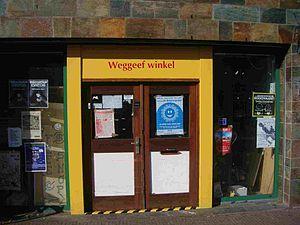
La devanture d'un magasin gratuit à Utrecht, Hollande